Megan Fox

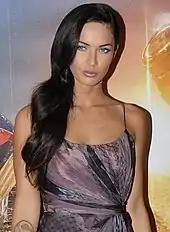
Fox at the premiere of "" in Paris on June 12, 2009

The increased media exposure was difficult for Fox, who acknowledged being shy and insecure, to adjust to. It also positioned her as a potential role model and later led to her being typecast. She rejected being a formal role model, but said that she could make young girls feel "strong and intelligent and be outspoken and fight for what they think is right" and that she was a different role model for girls that maybe America was not comfortable with. She considered being typecast as attractive an opportunity to surprise people when she gives a good performance in a film, but said she is interested in portraying less sexualized characters. MTV's Craig Flaster said that although Fox has "been typecast as the big-budget sex symbol", she has shown comedic range.